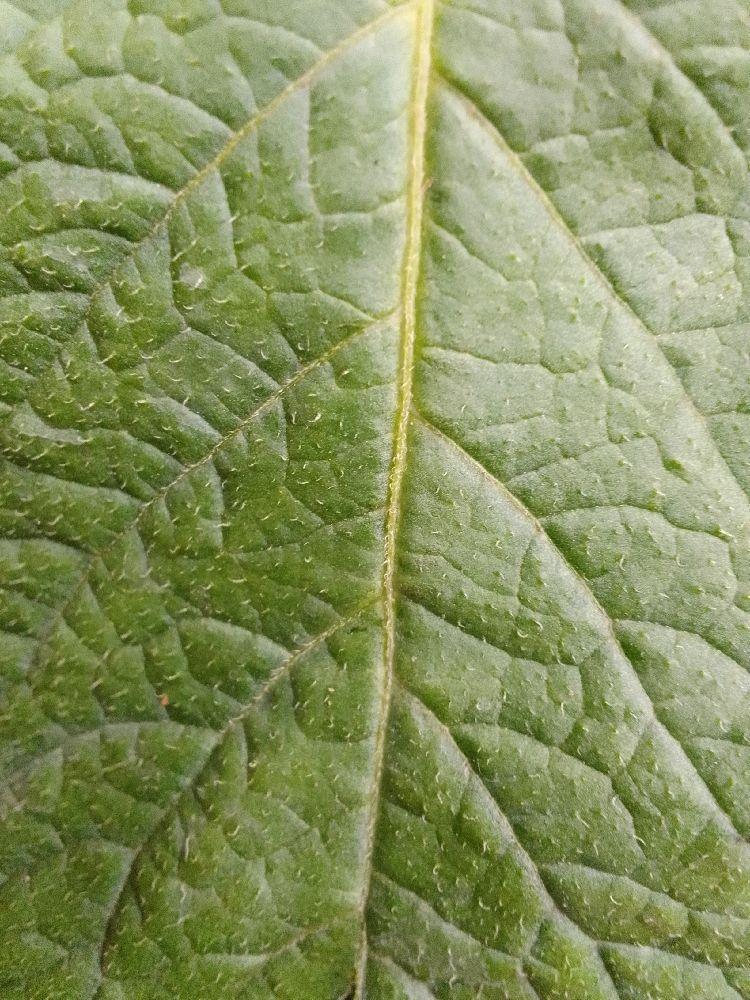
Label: Healthy